Bishop of Achonry

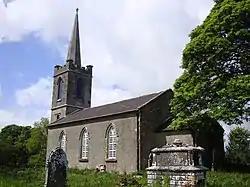
The former cathedral of St Crumnathy, Achonry

In the Church of Ireland, the see of Achonry continued as a separate title until 1622 when it combined with Killala to form the united bishopric of Killala and Achonry. Under the Church Temporalities (Ireland) Act 1833 (3 & 4 Will. 4. c. 37), the combined sees Killala and Achonry became part of the archbishopric of Tuam in 1834. On the death of Archbishop Le Poer Trench in 1839, the Ecclesiastical Province of Tuam lost its metropolitan status and became the united bishopric of Tuam, Killala and Achonry in the Ecclesiastical Province of Armagh.